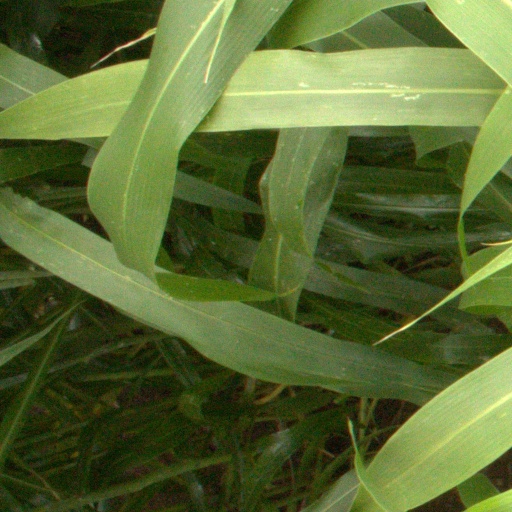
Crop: sorghum